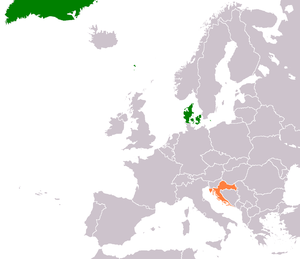
Les relations entre la Croatie et le Danemark sont établies en 1992 après que le Danemark ait reconnu l'indépendance de la Croatie. La Croatie a une ambassade à Copenhague tandis que le Danemark a une ambassade à Zagreb. Les relations bilatérales sont décrites comme étant « excellentes » et « amicales », les deux pays étant membres de l'Organisation du traité de l'Atlantique nord et de l'Union européenne.